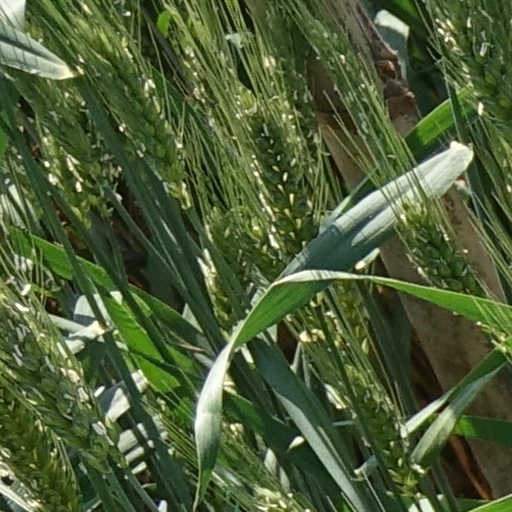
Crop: wheat